Omocha-no-Machi Station

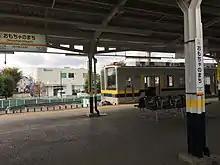
Station platforms, 2020

Omocha-no-Machi Station is served by the Tobu Utsunomiya Line, and is 12.6 km from the starting point of the line at .